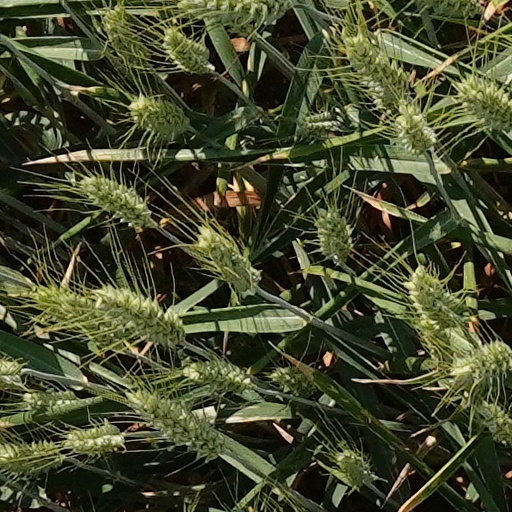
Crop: wheat